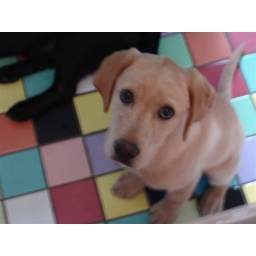
puppy dog eyes in the kitchen